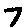
Label: 7